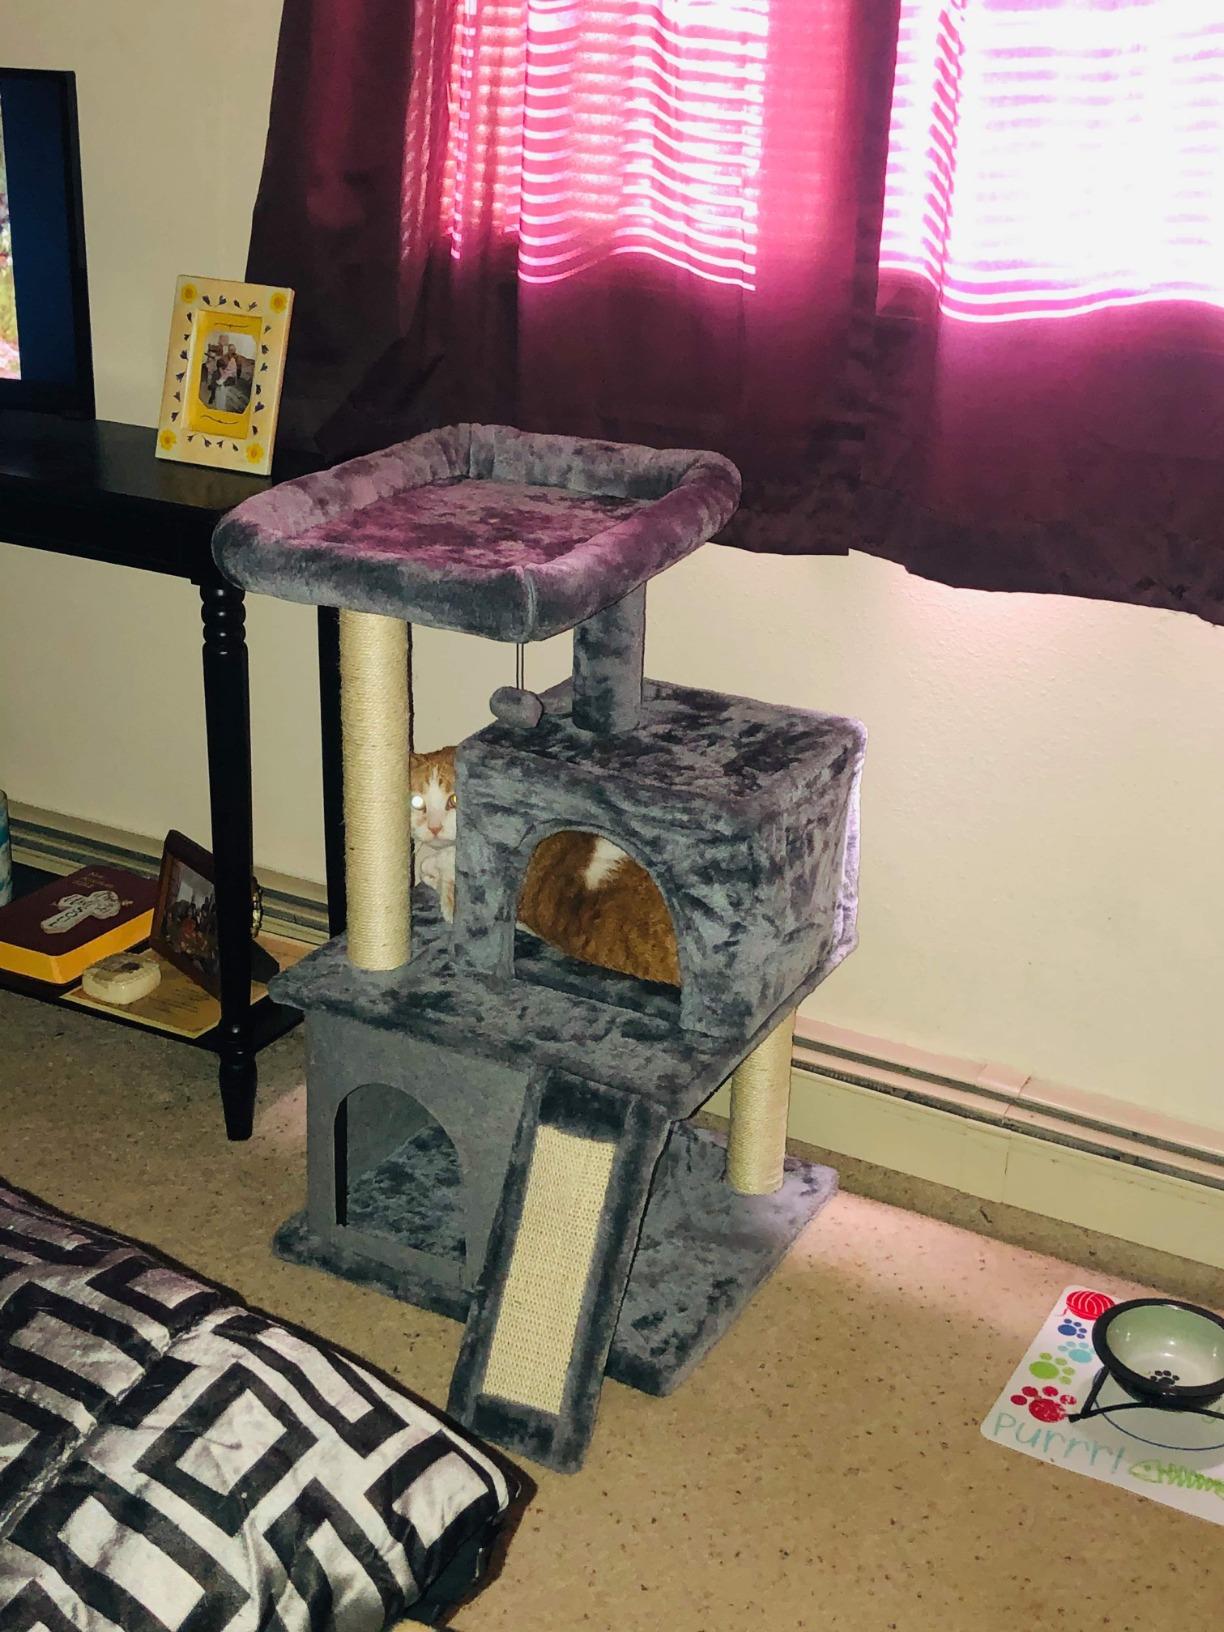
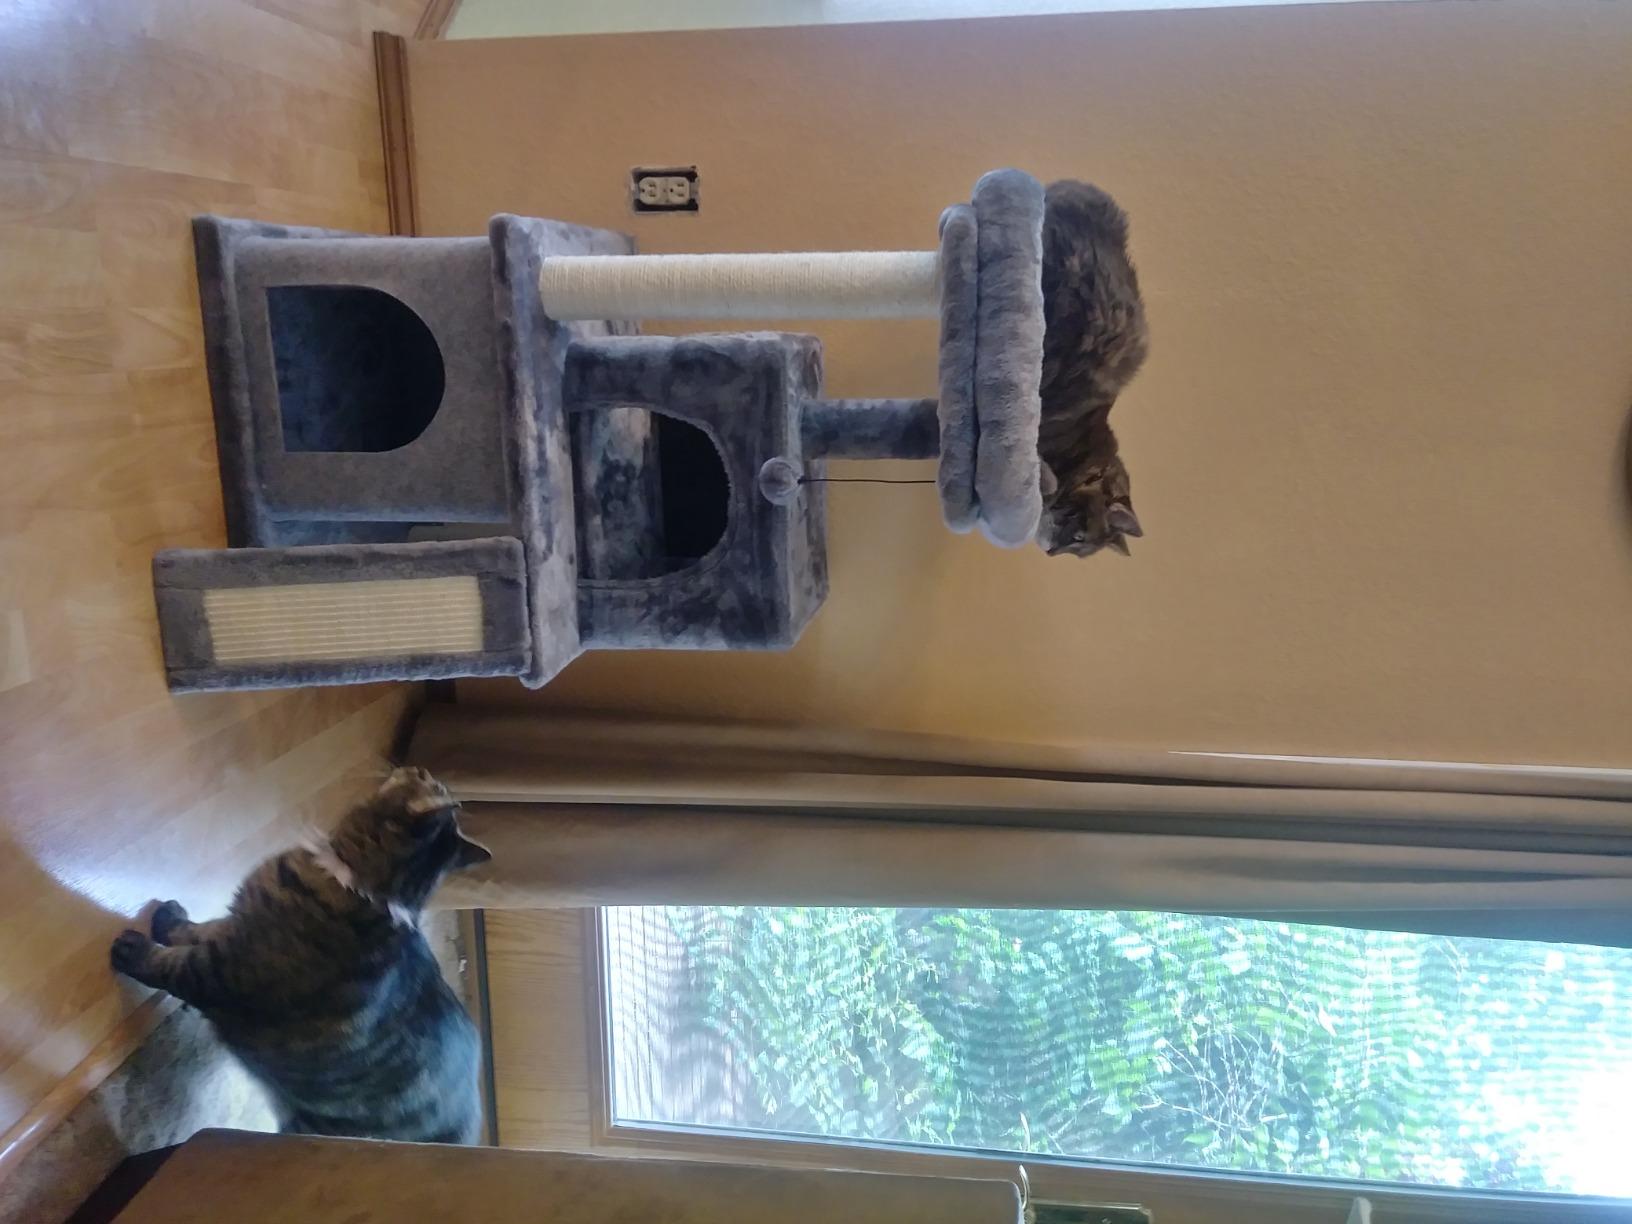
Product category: items_cat tree
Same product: yes